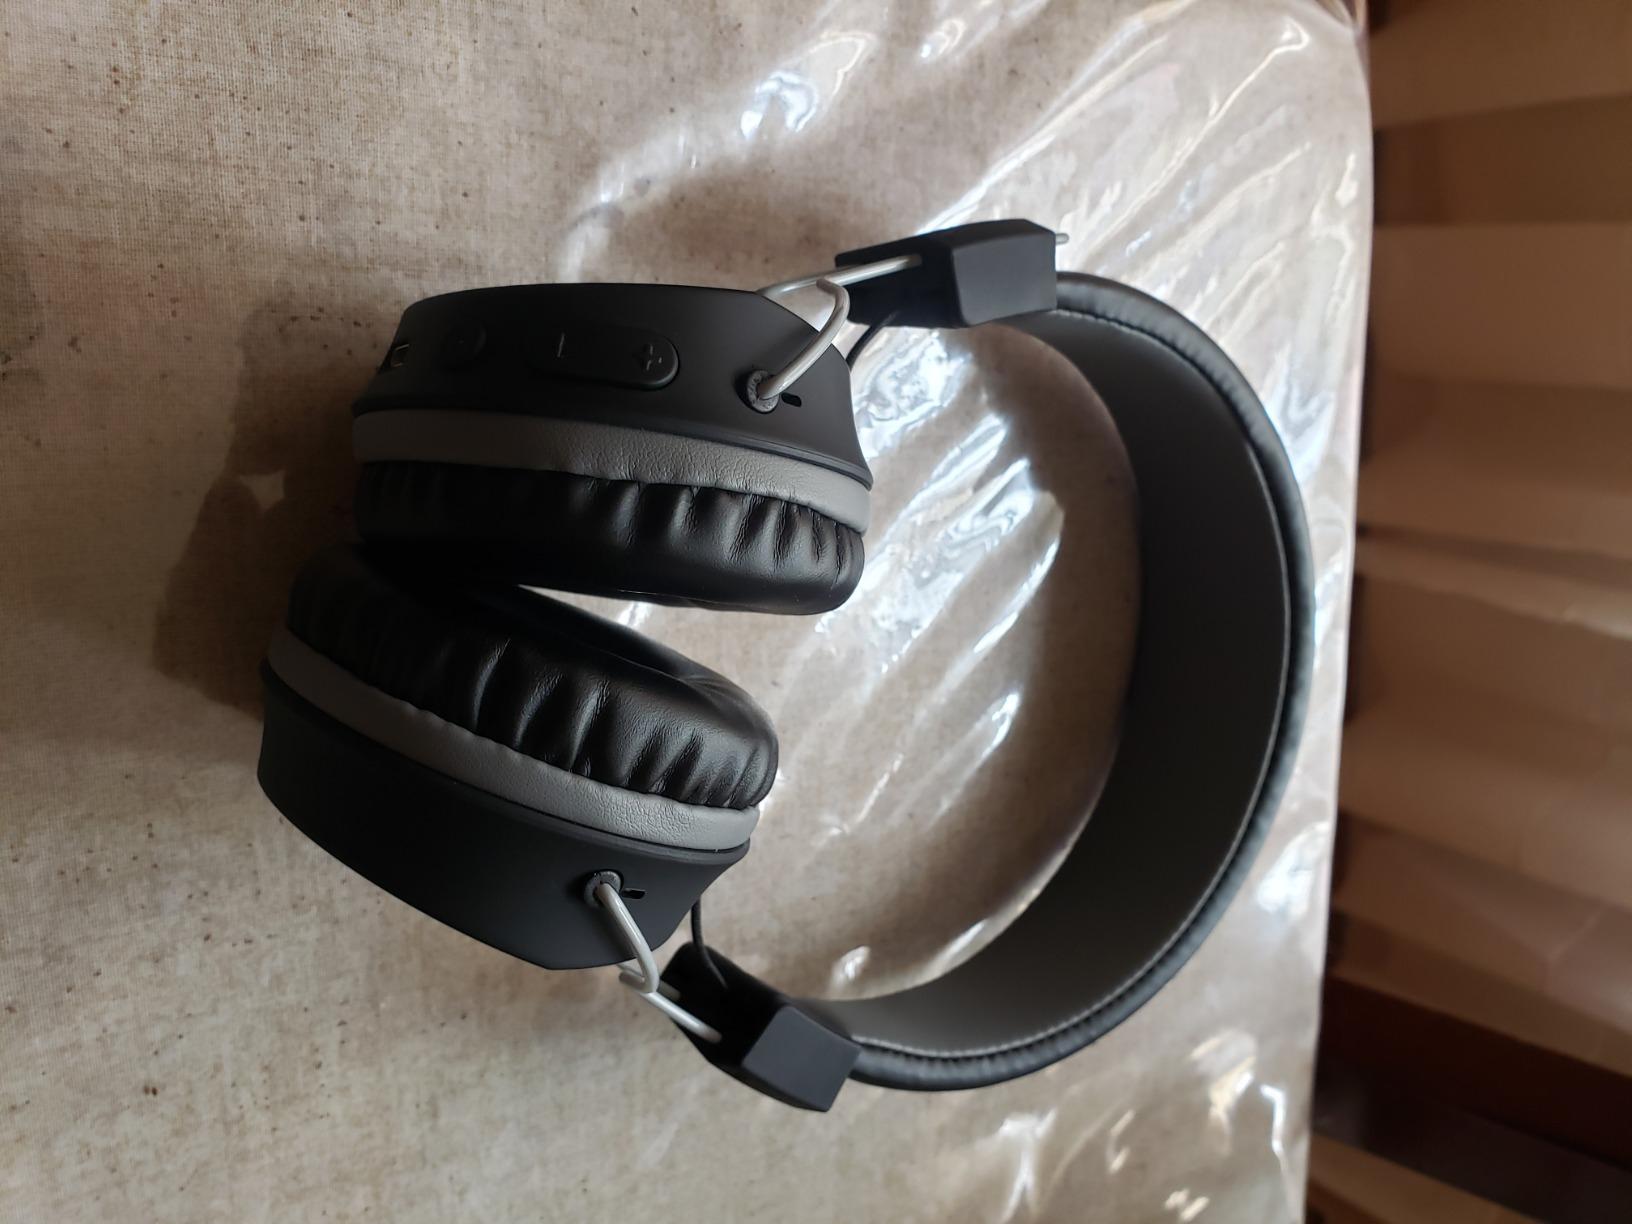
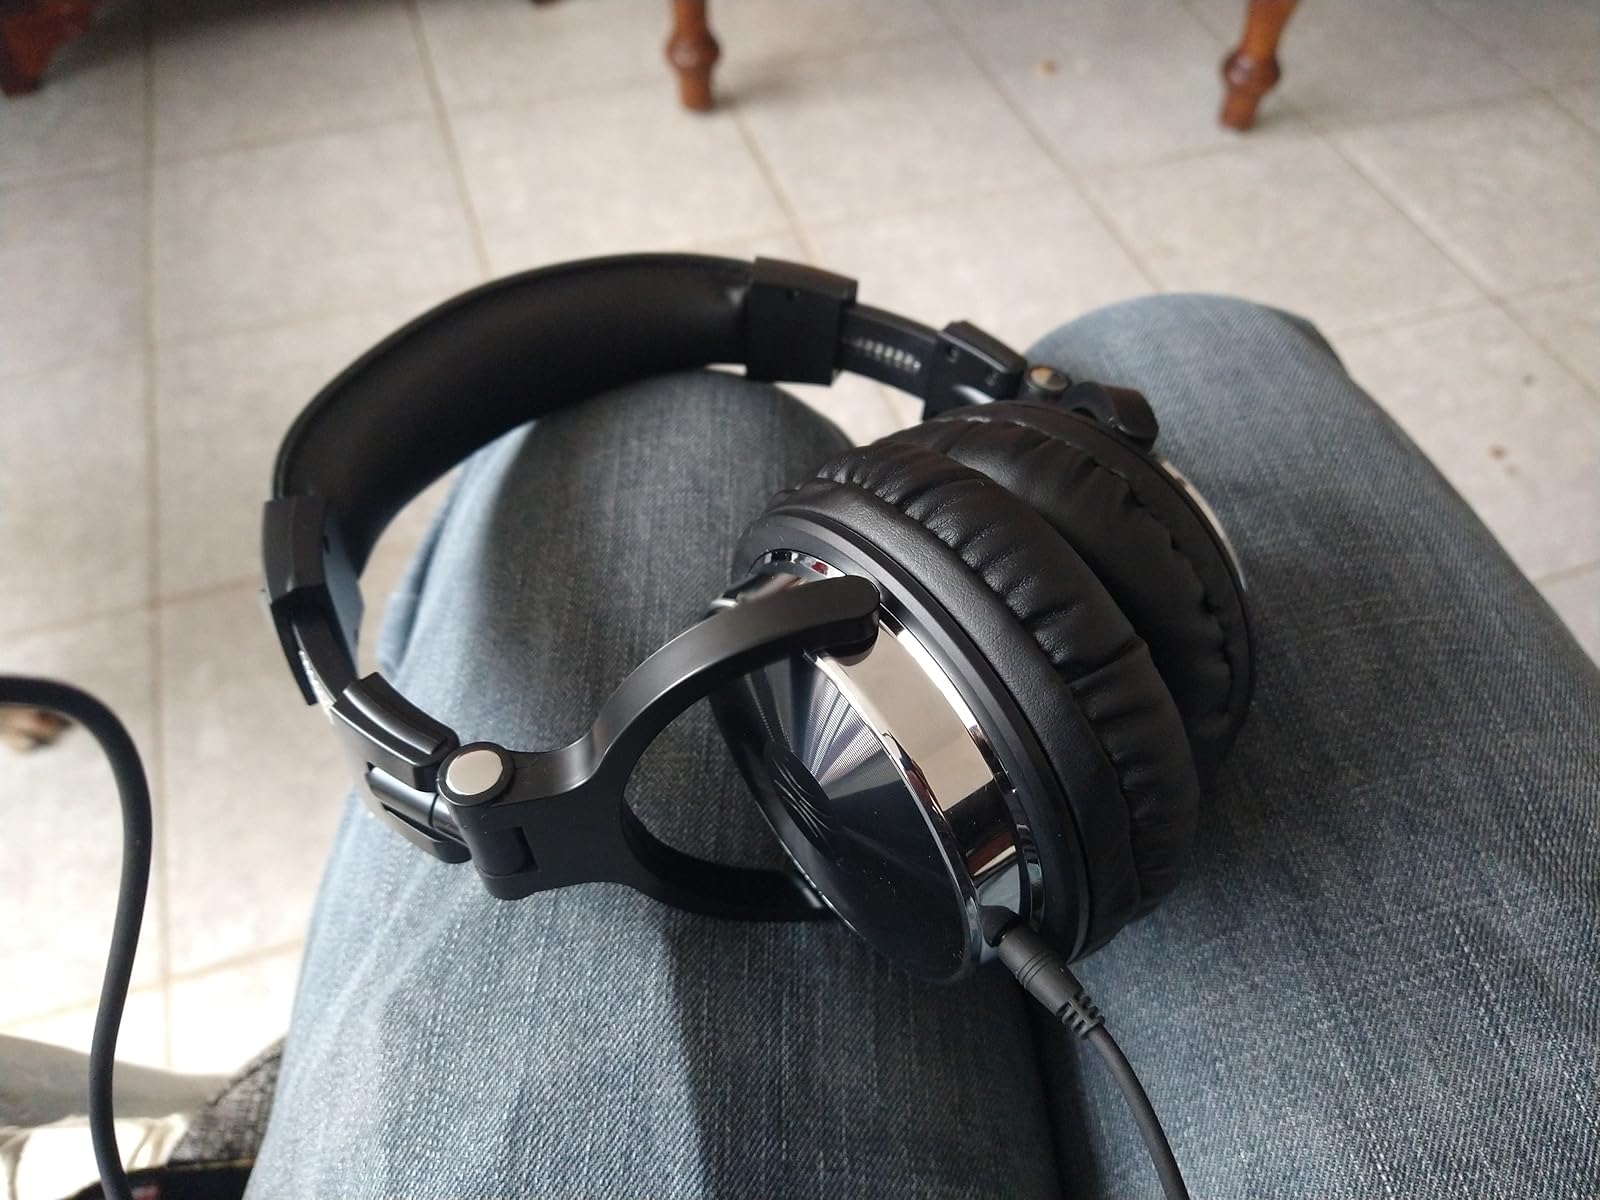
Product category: headphones
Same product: no